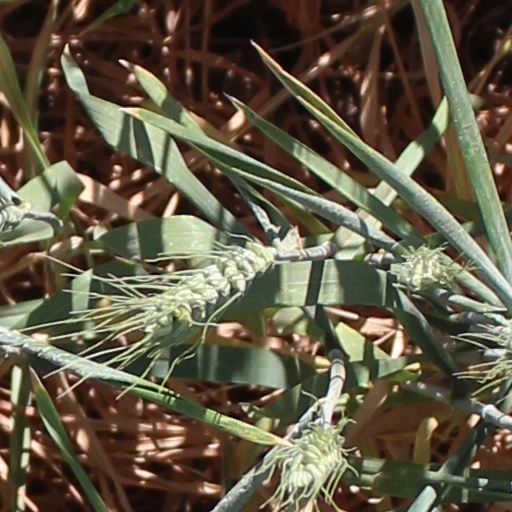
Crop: wheat